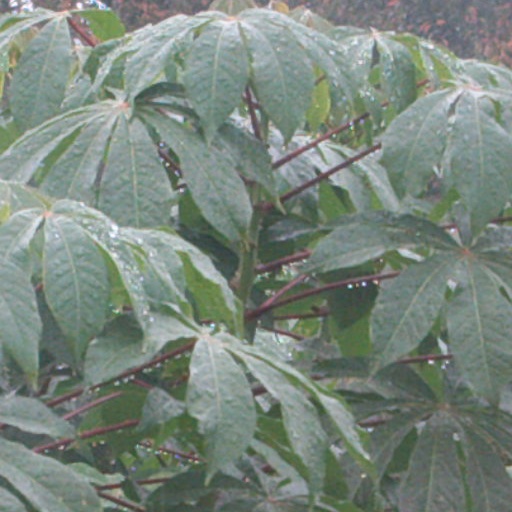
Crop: cassava